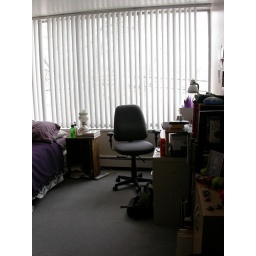
standing in the door to my room